Edward Bawden

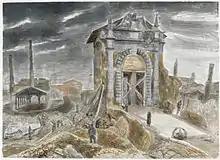
"Ravenna – Royal Engineers' working party collecting material for bridge repairs and road making at the Porta Cybo" (IWM ART LD4967)

It was during this period that Bawden produced the tiles for the London Underground that were exhibited at the International Building Trades Exhibition at Olympia in April 1928.